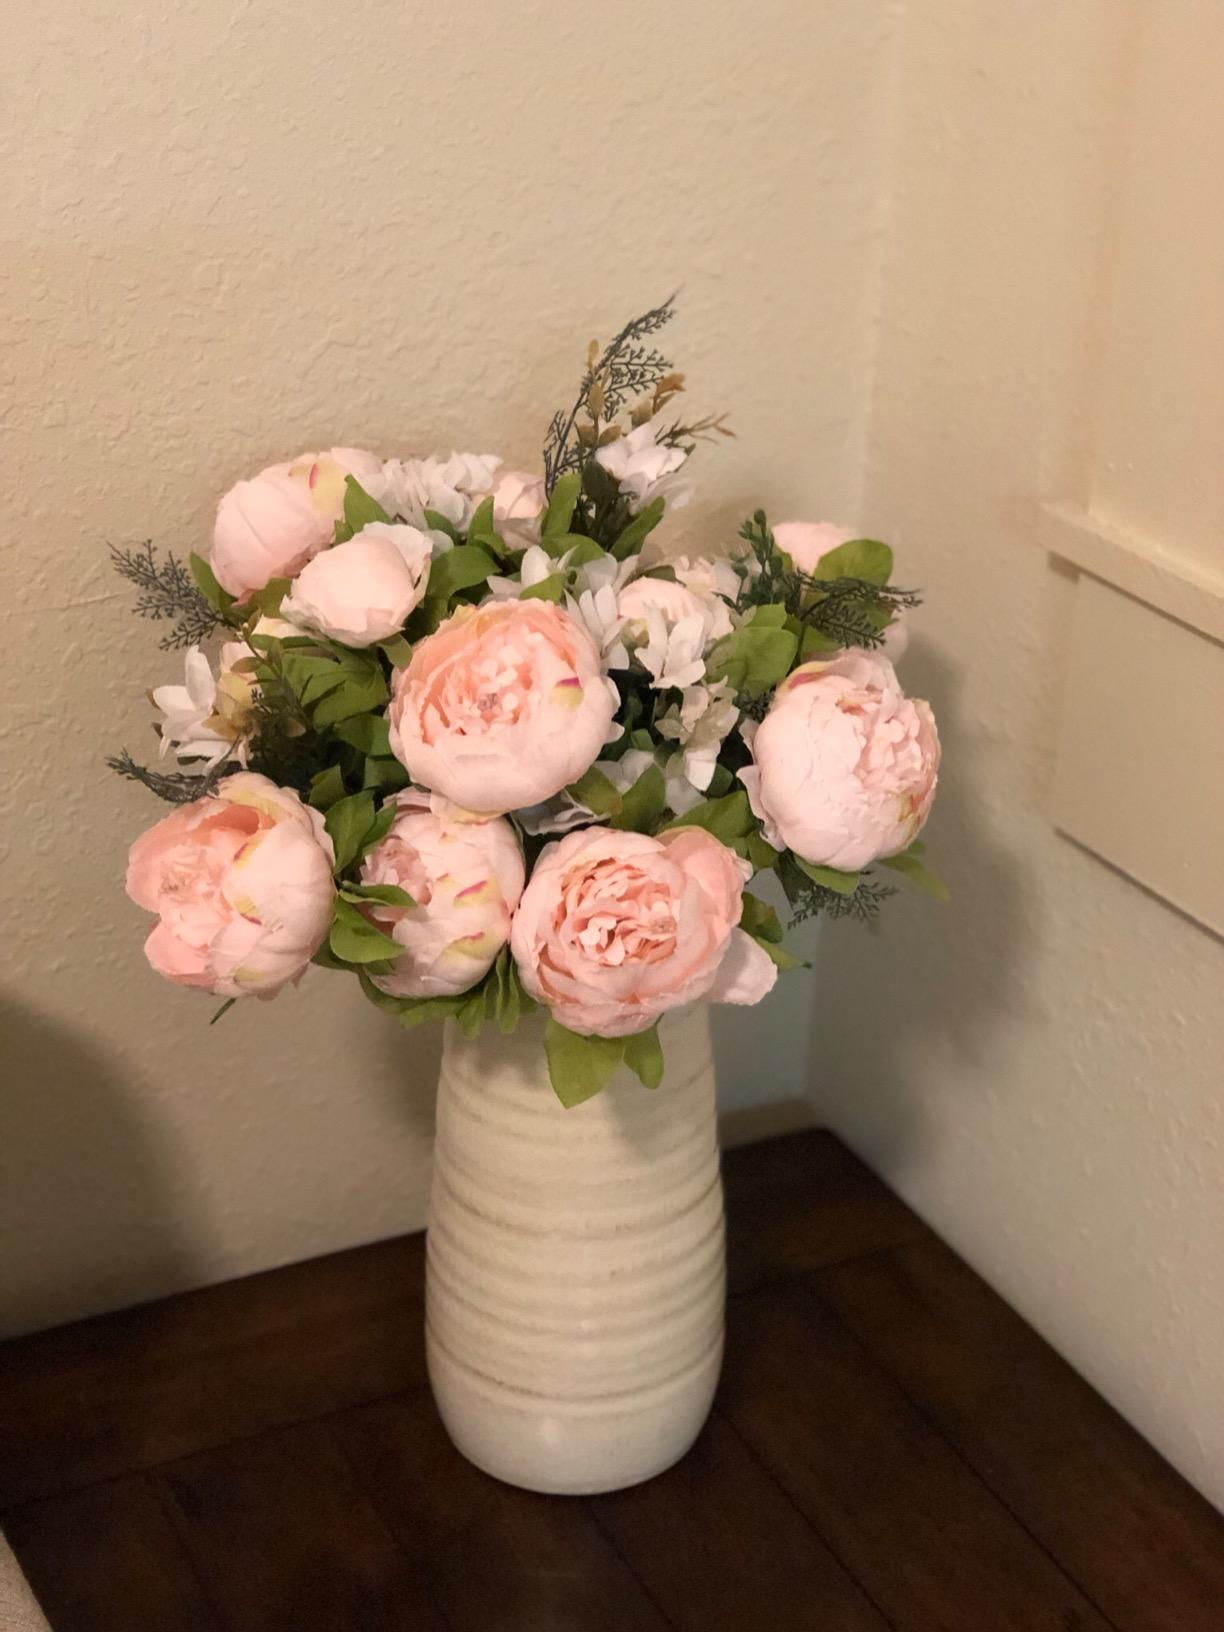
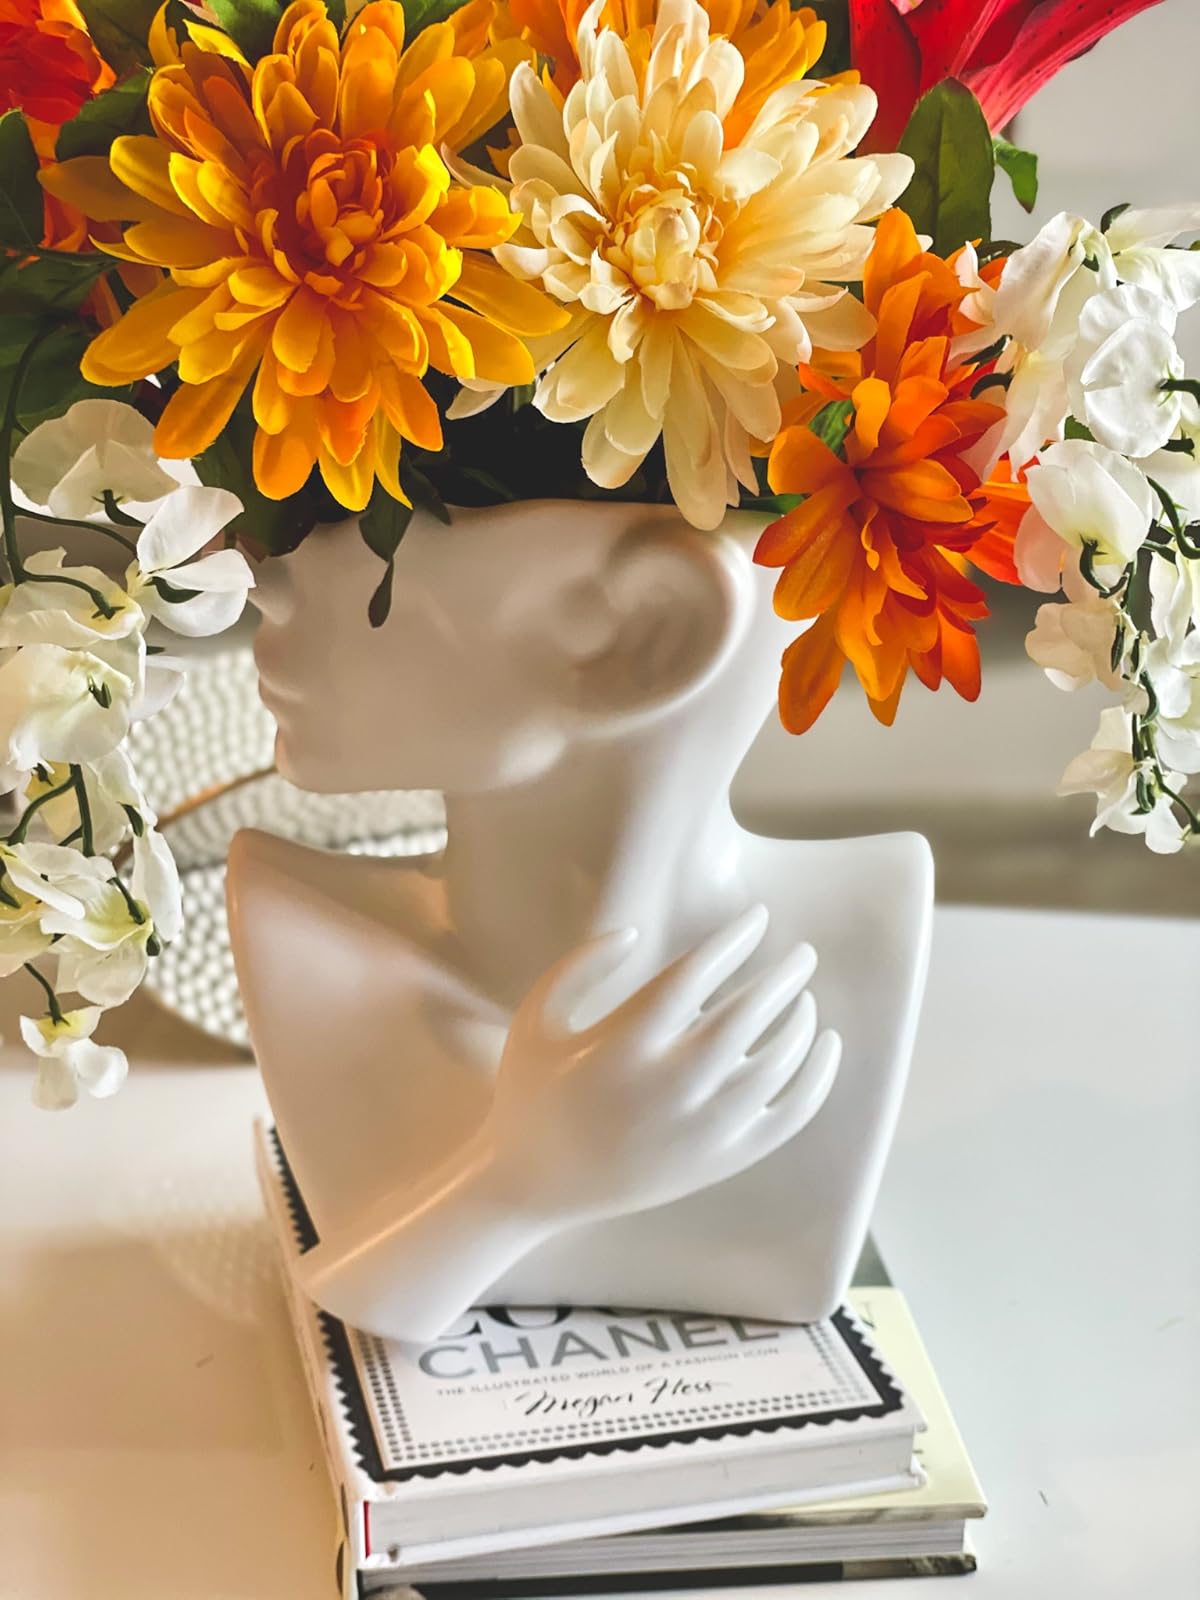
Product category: vase
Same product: no